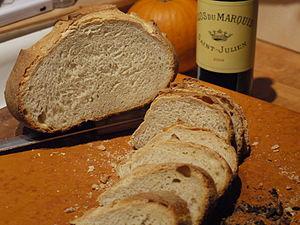
Le pain de campagne, ou pain paysan, est l'appellation donnée en France, dans la seconde moitié du XXᵉ siècle, à certains types de pains de fabrication courante, censés posséder le goût et les caractéristiques du pain ordinaire des campagnes d'autrefois, en opposition au pain à la mie très blanche et de peu de saveur, qui était devenu la norme quasi industrielle dans les décennies suivant la Seconde Guerre mondiale.